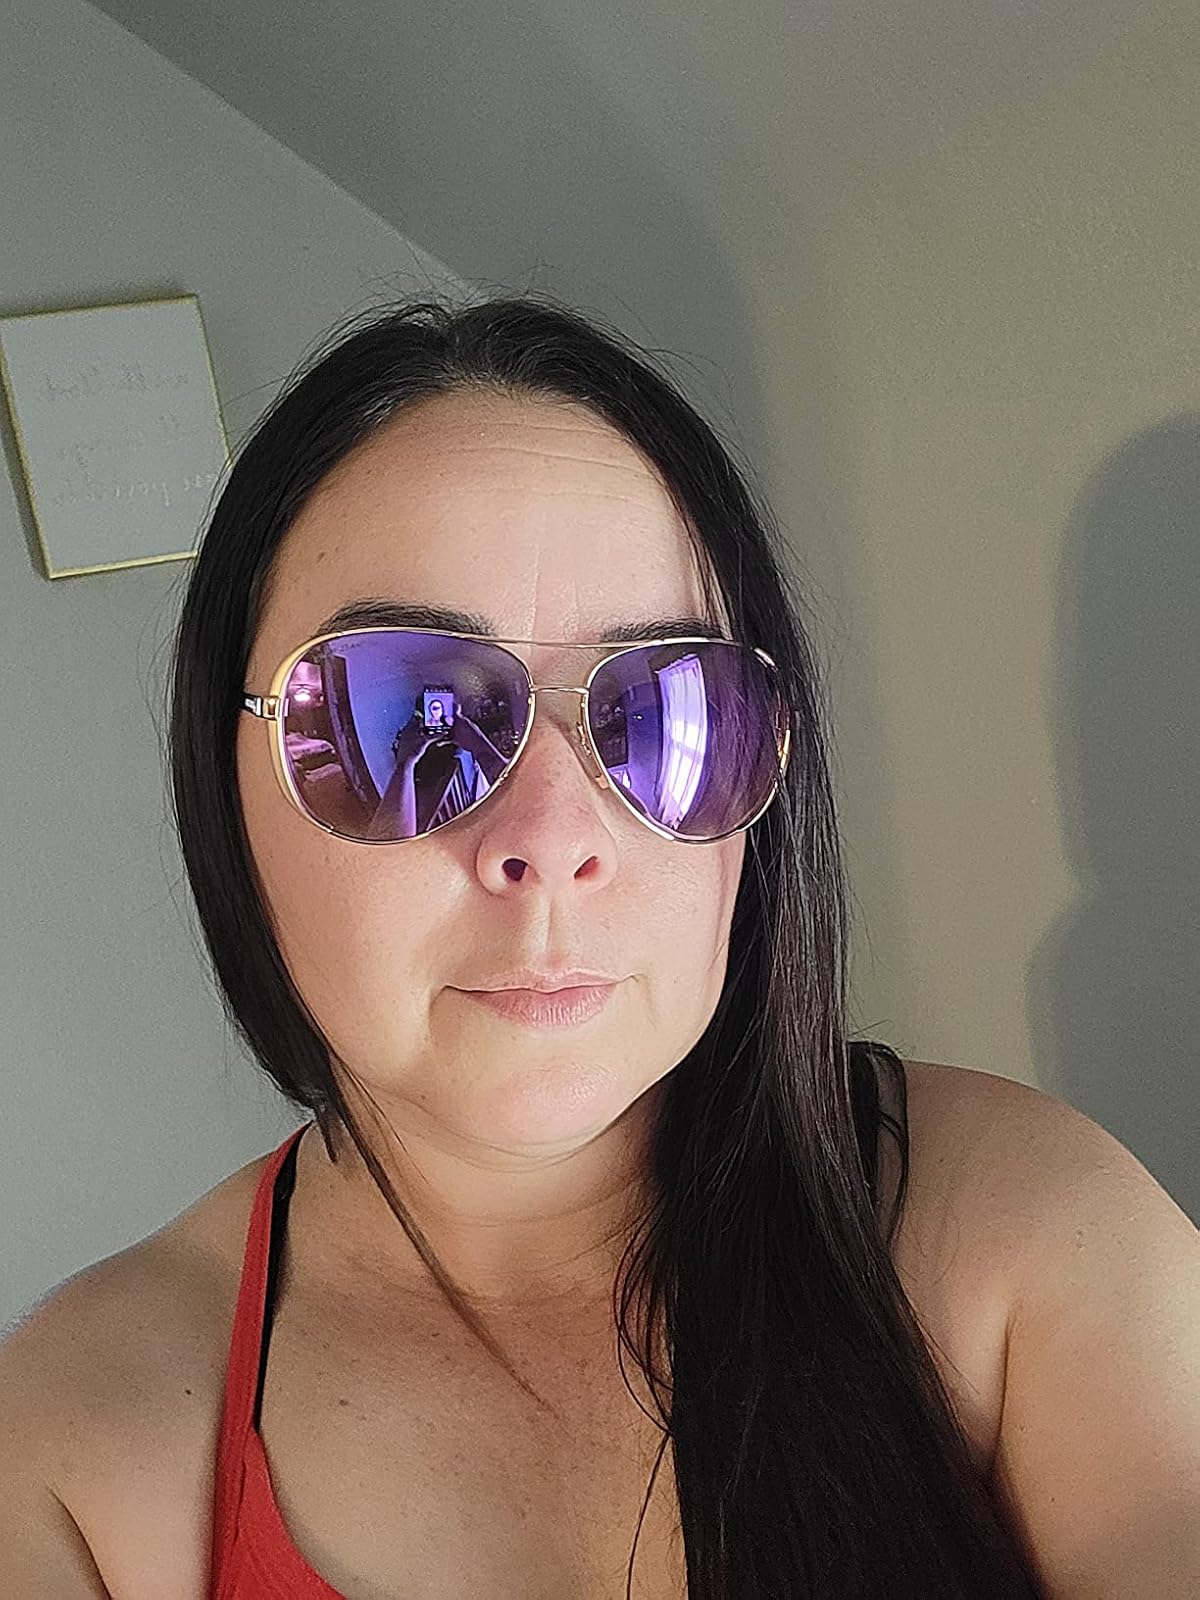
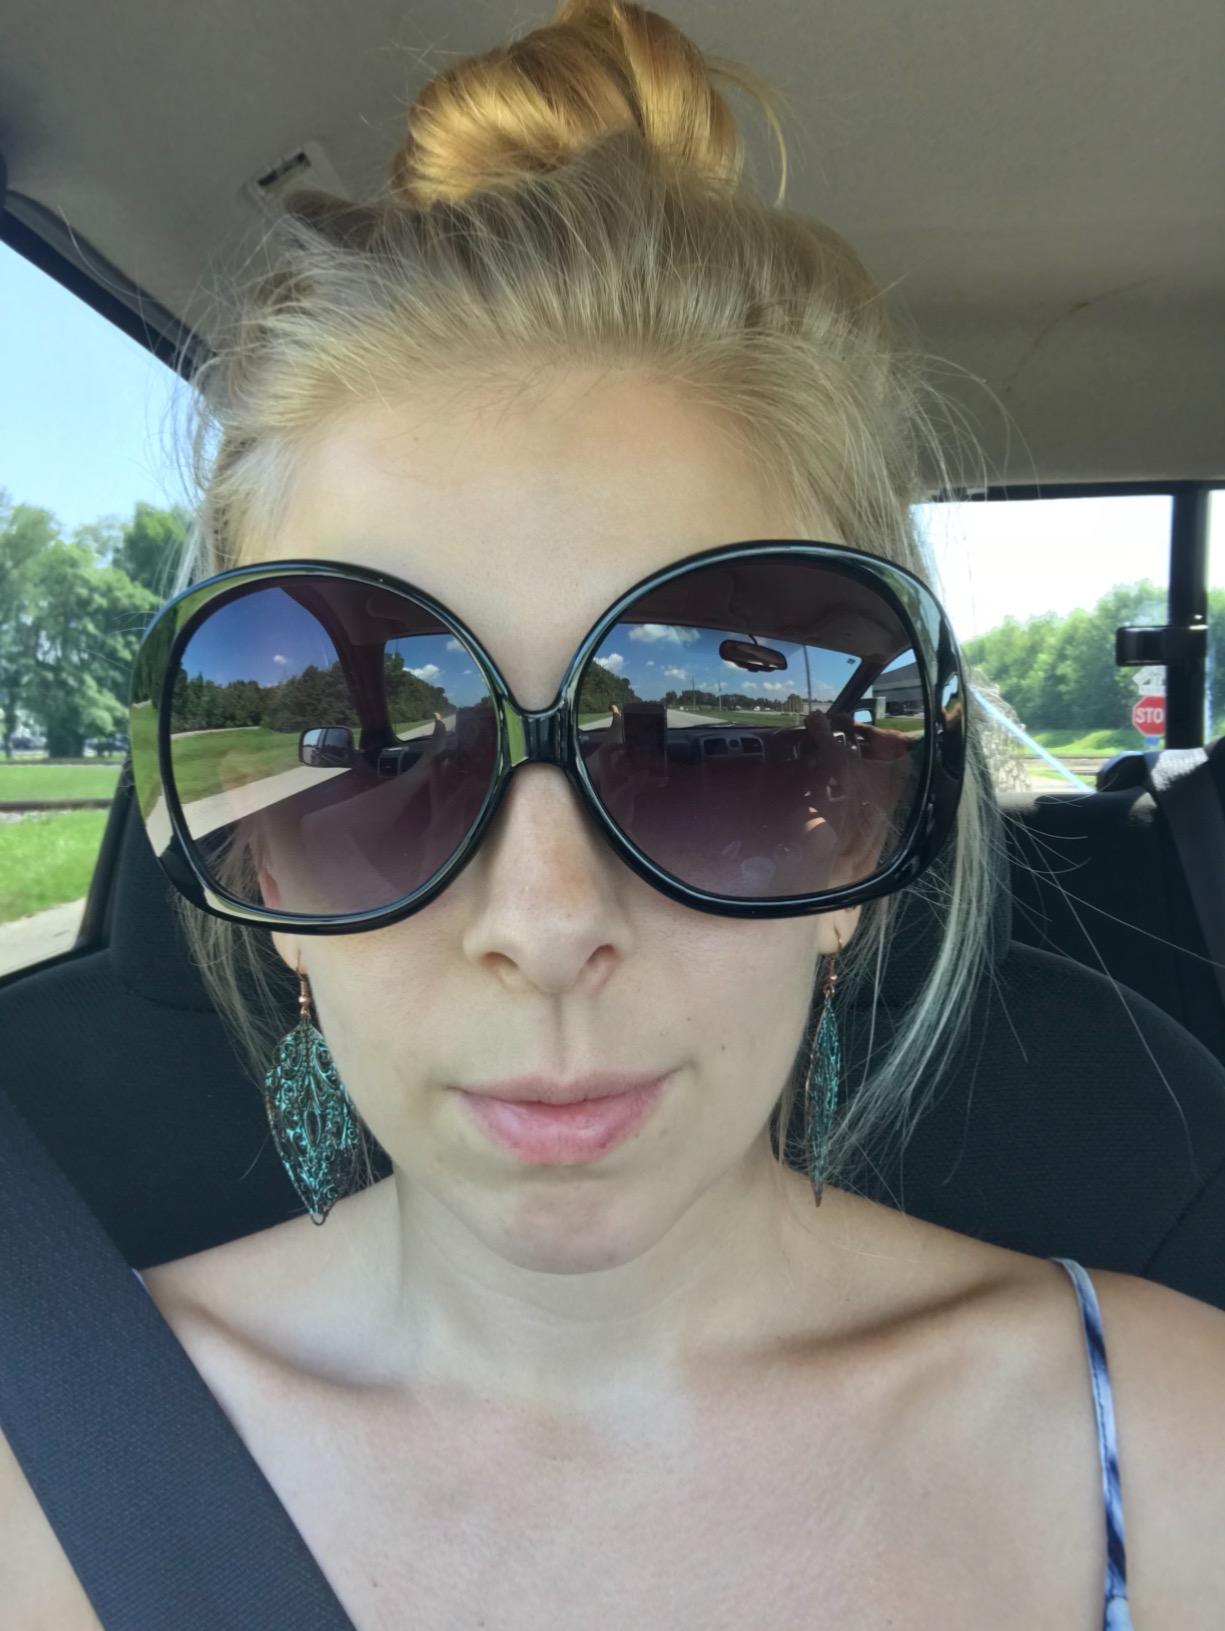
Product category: accessories_sunglasses
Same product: no